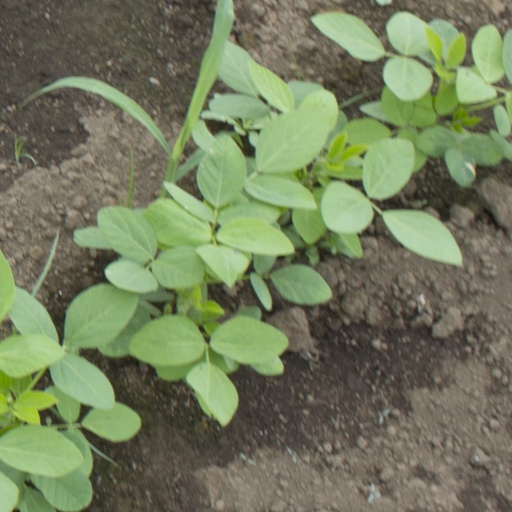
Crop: soybean